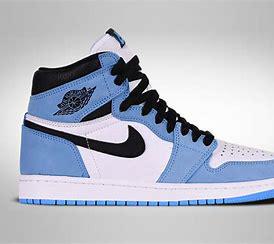
Brand: Nike
Model: Air Jordan 1